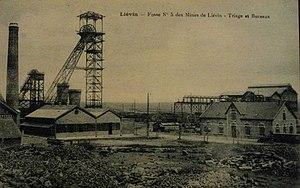
Fosse n° 5 - 5 bis de la Compagnie des mines de Liévin, Liévin, Pas-de-Calais, Nord-Pas-de-Calais, France.
La Compagnie des mines de Liévin est une compagnie minière qui a exploité la houille à Liévin, Éleu-dit-Leauwette, Avion et Angres dans le Bassin minier du Nord-Pas-de-Calais. La Société est fondée le 1ᵉʳ décembre 1862. Après de nombreux sondages, un puits nᵒ 1 est commencé à Liévin en 1858, et commence à produire en 1860.
La fosse nᵒ 5 - 5 bis dite Île du Diable de la Compagnie des mines de Liévin est un ancien charbonnage du Bassin minier du Nord-Pas-de-Calais, situé à Liévin. Les puits jumeaux sont commencés en 1899 et la fosse commence à extraire en 1903. Des cités sont construites à proximité de la fosse. Deux terrils, nᵒˢ 72 et 72A, sont édifiés, le second est un cavalier minier. La fosse est détruite durant la Première Guerre mondiale. De 1904 à 1936, la fosse nᵒ 2 est reprise pour fonctionner avec la fosse nᵒ 5 - 5 bis.